Autophagia

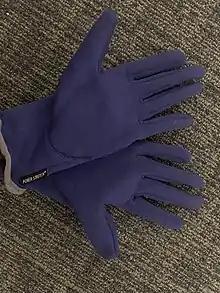
Gloves can be worn as treatment for autophagia, working as a physical barrier between mouth and skin

If displaying cases of extreme autophagia, it is likely that individuals have other underlying mental disorders. Hence, to live with extreme autophagia psychotherapy is encouraged to control obsessive thoughts and self harm. However, in benign cases, living with autophagia should not make a material impact to one's lifestyle.